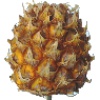
Label: pineapple_mini